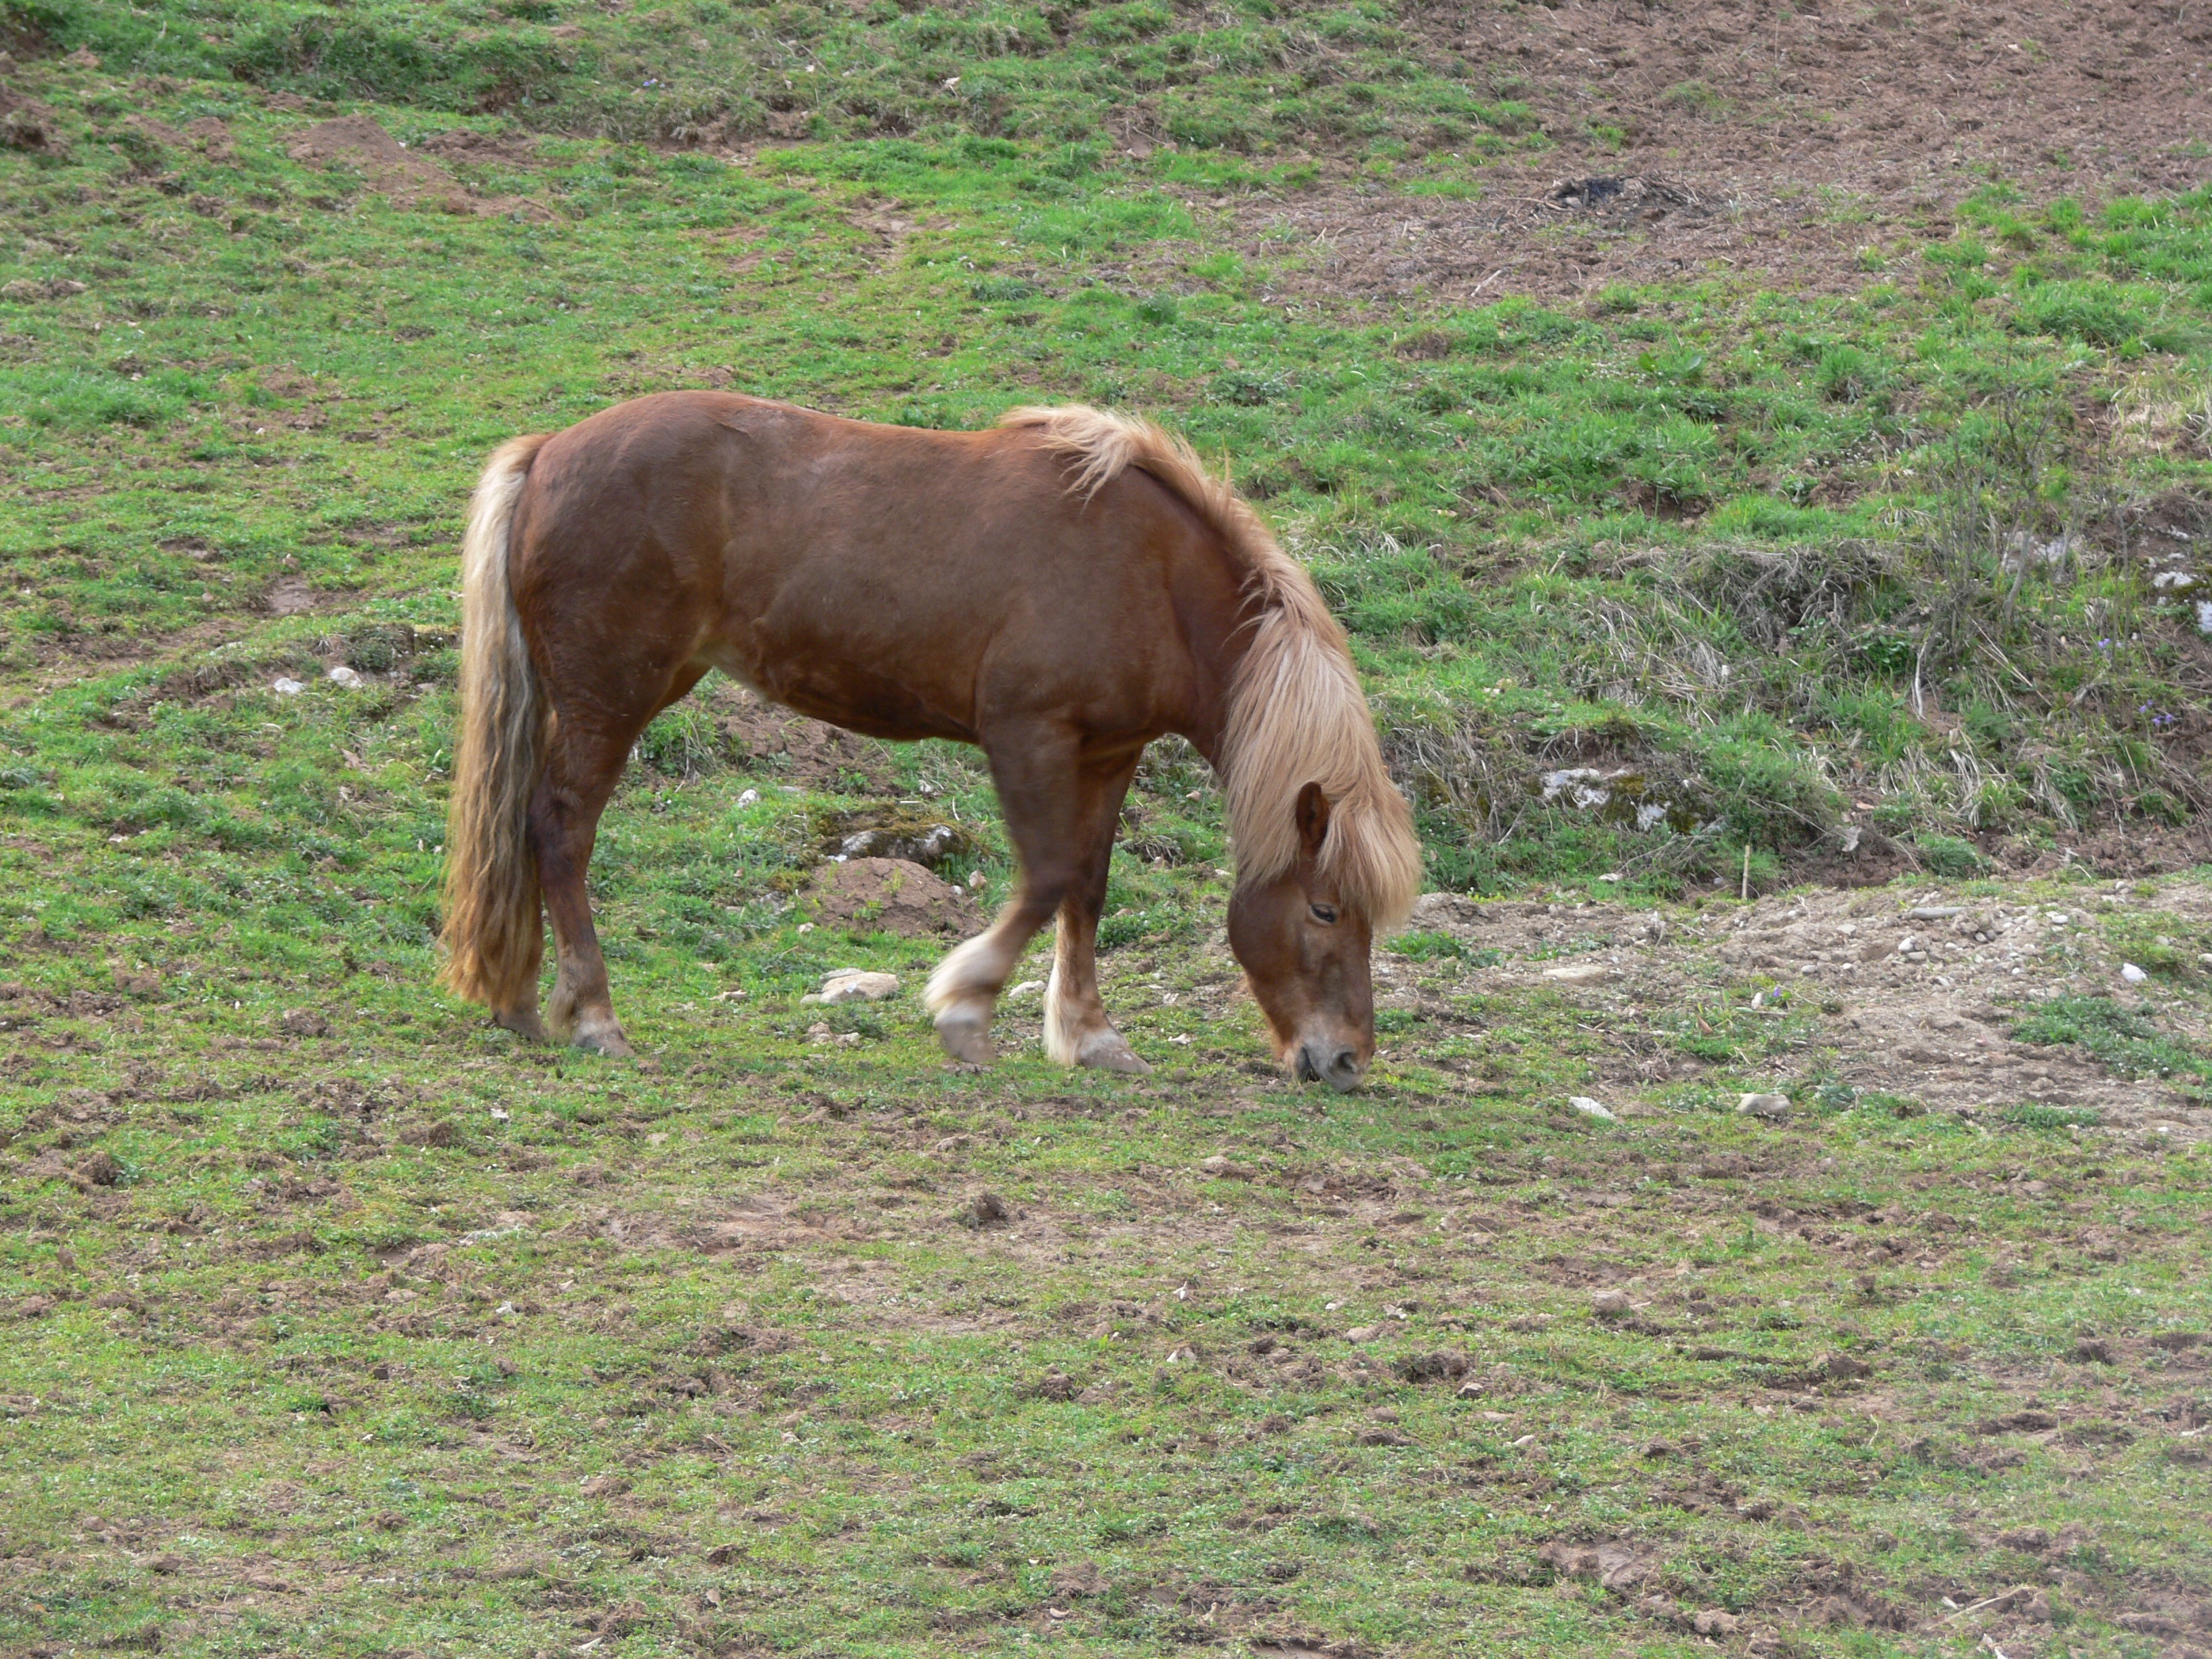
nature, grass, meadow, animal, wildlife, pasture, grazing, horse, mammal, stallion, mane, fauna, grassland, vertebrate, mare, foal, colt, pack animal, horse like mammal, mustang horse